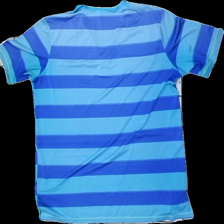
View: back
Type: T-shirt
Category: Men
Brand: Not in the list
Brand text on label: Lana
Colors: White, Purple, Multicolor, Grey
Material: 89% Polyester 11% Cont?
Pattern: Striped
Cut: Regular
Season: All
Price range: <50
Recommended usage: Export
Description: washed out